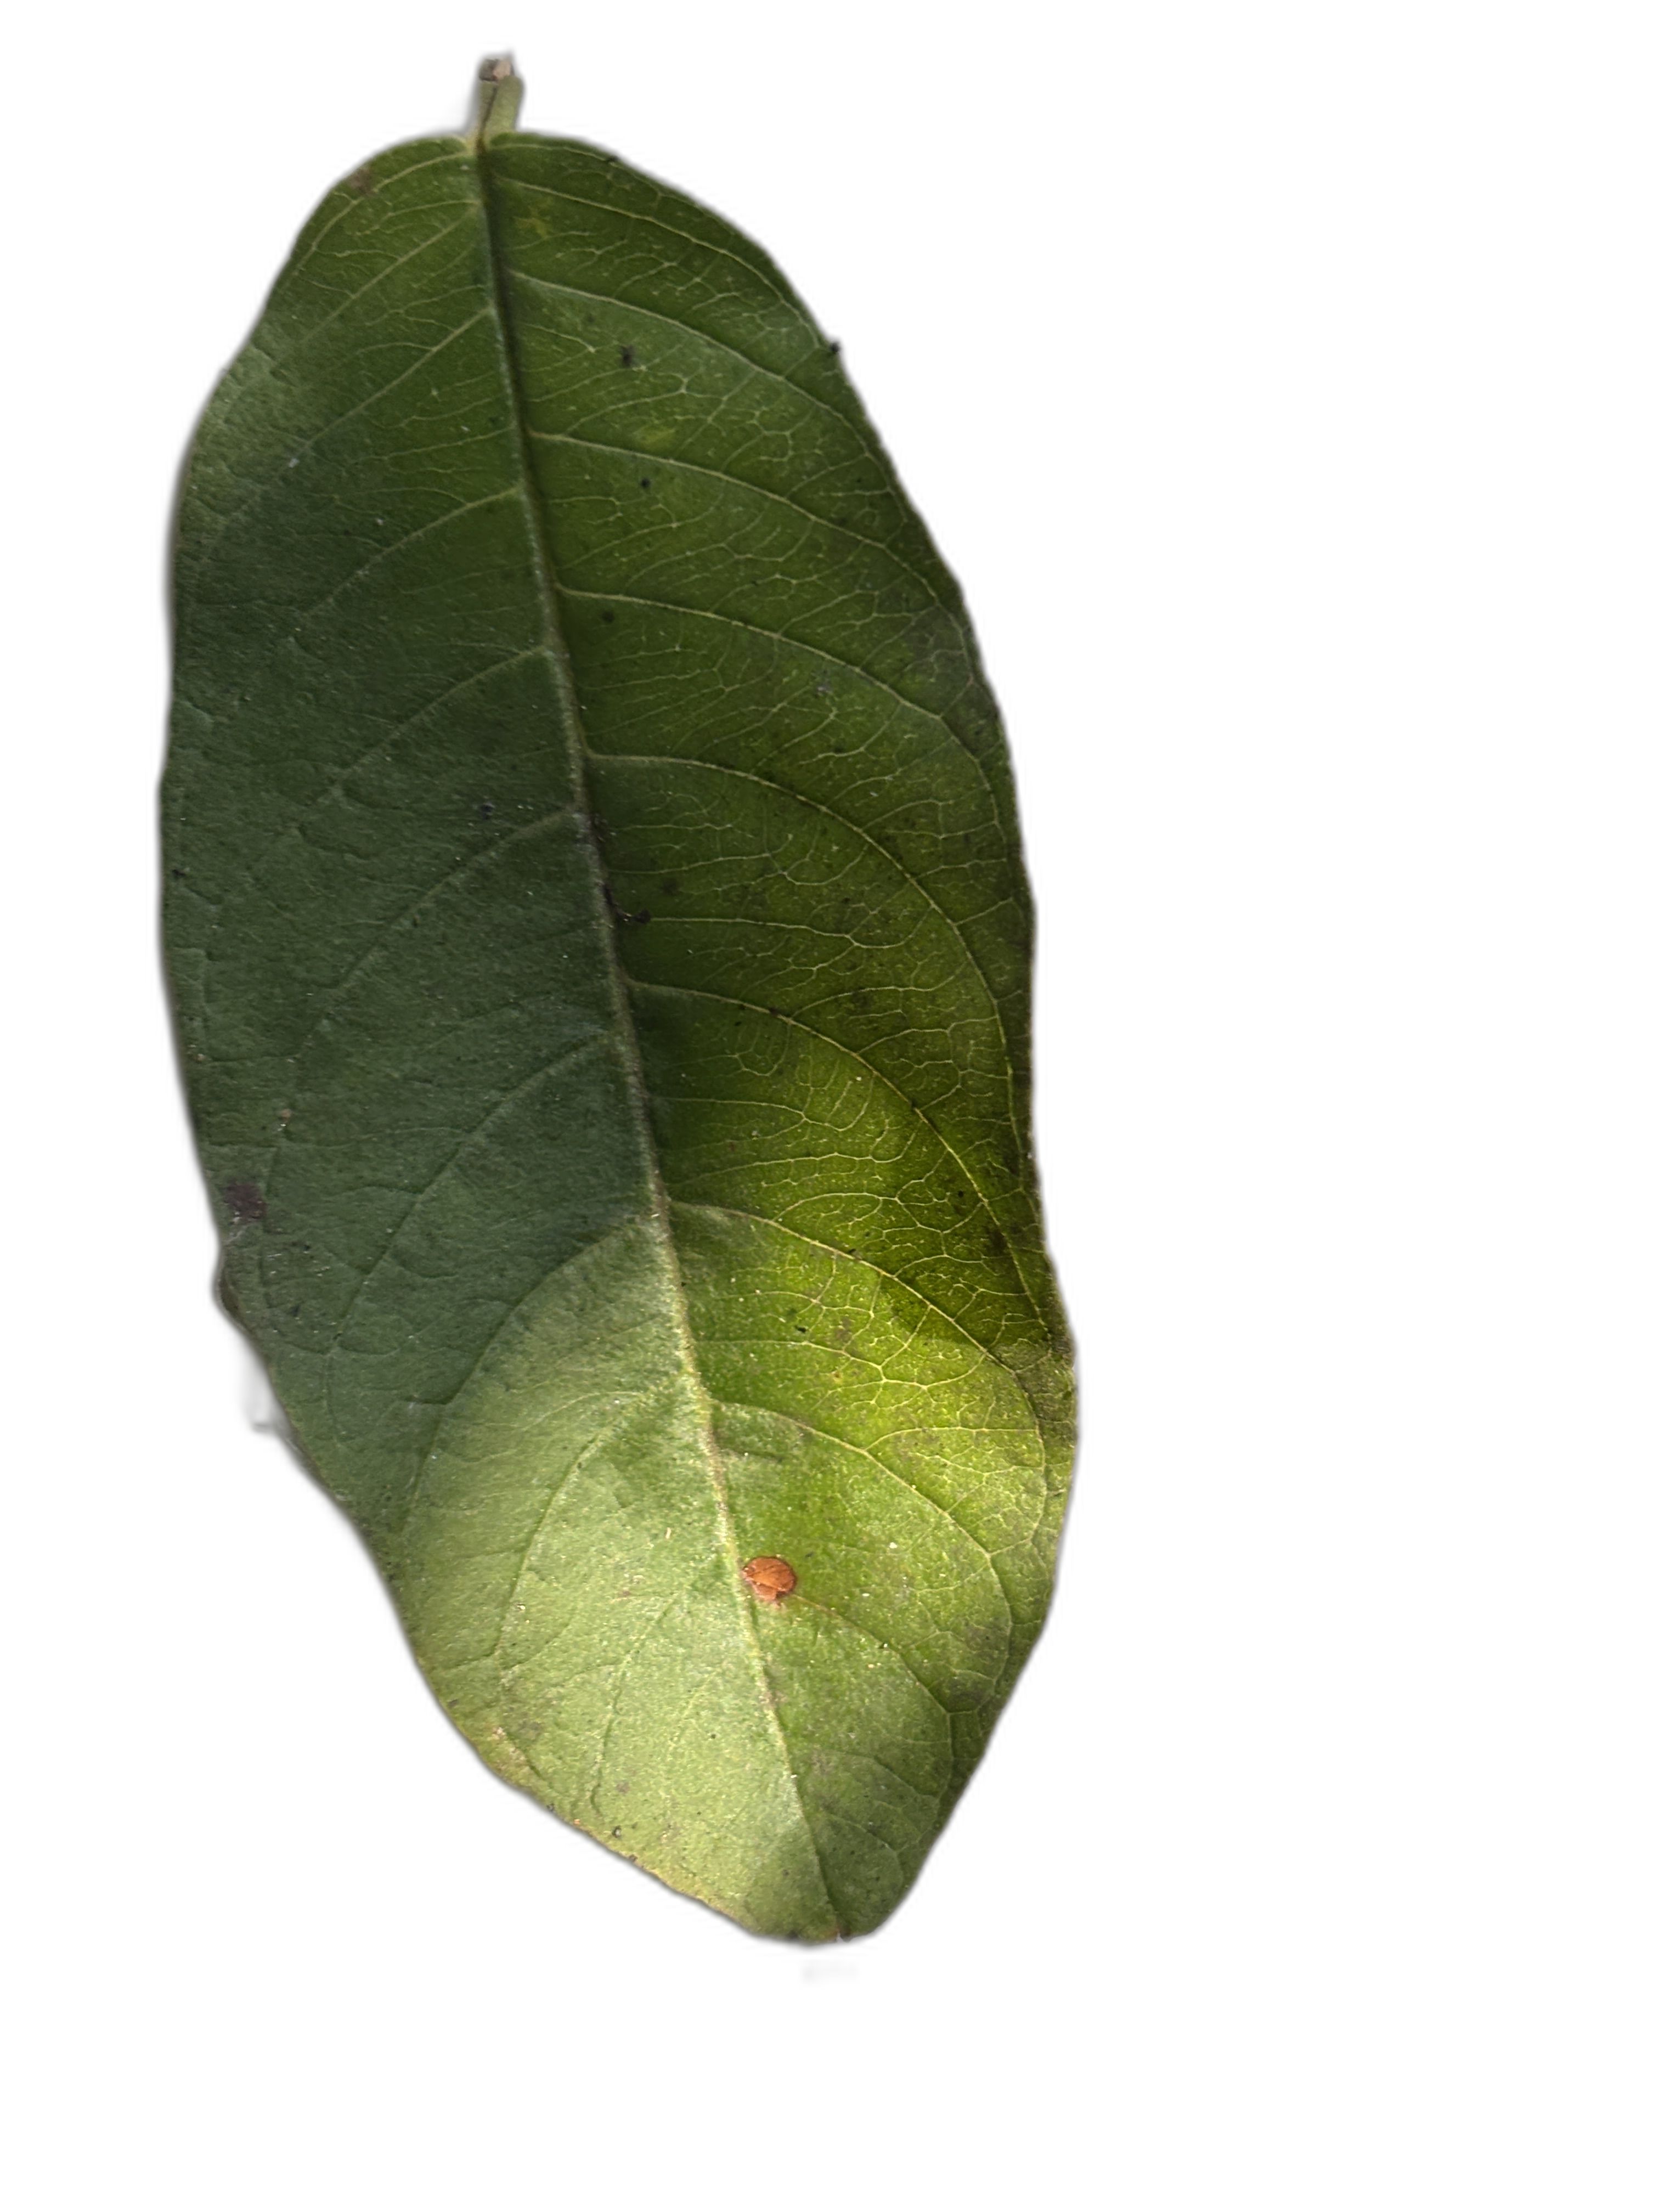
Plant part: leaf
Disease: Dot